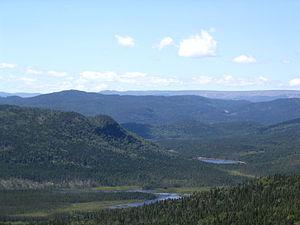
Le parc national du Gros-Morne est un parc canadien, situé sur la côte occidentale de l'île de Terre-Neuve, dans la province de Terre-Neuve-et-Labrador à environ 700 km à l'ouest de Saint-Jean. Il est nommé d'après le Gros Morne, le second plus haut sommet de l'île.